Peptide receptor radionuclide therapy

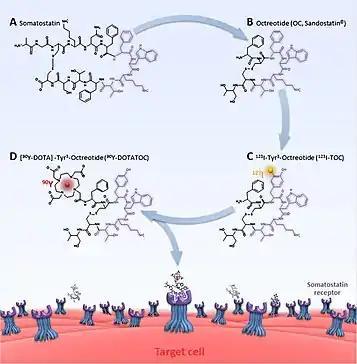
Y is bound with DOTATOC for PRRT treatments. The natural somatostatin receptor ligand, the 14 amino acid peptide somatostatin (A), was abridged to the biologically more stable 8 amino acid peptide Octreotide (OC, B). Introduction of a tyrosine into the 3rd position of the Octreotide sequence resulted in Tyr3-Octreotide (TOC, C), which allows for iodination of the tyrosine residue with the γ-emitter I and subsequent somatostatin receptor targeted imaging. For the use in PRRT TOC was coupled with the chelator DOTA, to form the octapeptide DOTA-TOC (D).

PRRT radiopharmaceuticals are constructed with three components; the radionuclide, chelator, and somatostatin analogue (peptide). The radionuclide delivers the actual therapeutic effect (or emission, such as photons, for imaging). The chelator is the essential link between the radionuclide and peptide. For Lu and Y this is typically DOTA (tetracarboxylic acid, and its variants) and DTPA (pentetic acid) for In. Other chelators known as NOTA (triazacyclononane triacetic acid) and HYNIC (hydrazinonicotinamide) have also been experimented with, albeit more for imaging applications. The somatostatin analogue affects biodistribution of the radionuclide, and therefore how effectively any treatment effect can be targeted. Changes affect which somatostatin receptor is most strongly targeted. For example, DOTA-lanreotide (DOTALAN) has a lower affinity for receptor 2 and a higher affinity for receptor 5 compared to DOTA-octreotide (DOTATOC).